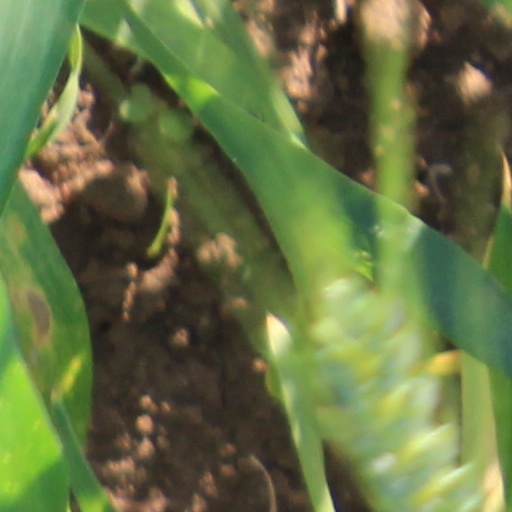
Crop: wheat